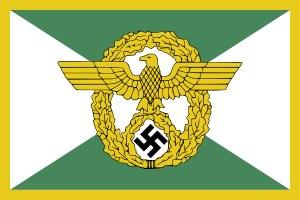
L'Ordnungspolizei, abrégée en OrPo ou Orpo, était la police allemande du Troisième Reich, de 1936 à 1945, chargée du maintien de l'ordre public. Ses membres portant un uniforme vert, elle est aussi connue sous le surnom de « die Grüne Polizei ».